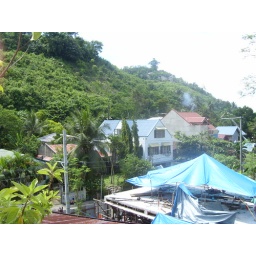
This was taken from the roof of my wife's aunts home in Golden Valley in Cebu.